Wyandanch (sachem)

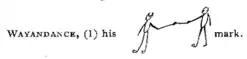
Signature of Wyandanch/Wayandance as he gifts Lion Gardiner a piece of land. Dated July 14. 1659

Throughout most of the mid-17th century, Wyandanch was involved in a three-way political, and occasionally military, struggle against the famous Mohegan sachem Uncas and the Niantic sachem Ninigret. Acting with the support of the colonists, Wyandanch was able to resist the Native American pressures. He kept his tribe in relation to the colonists.